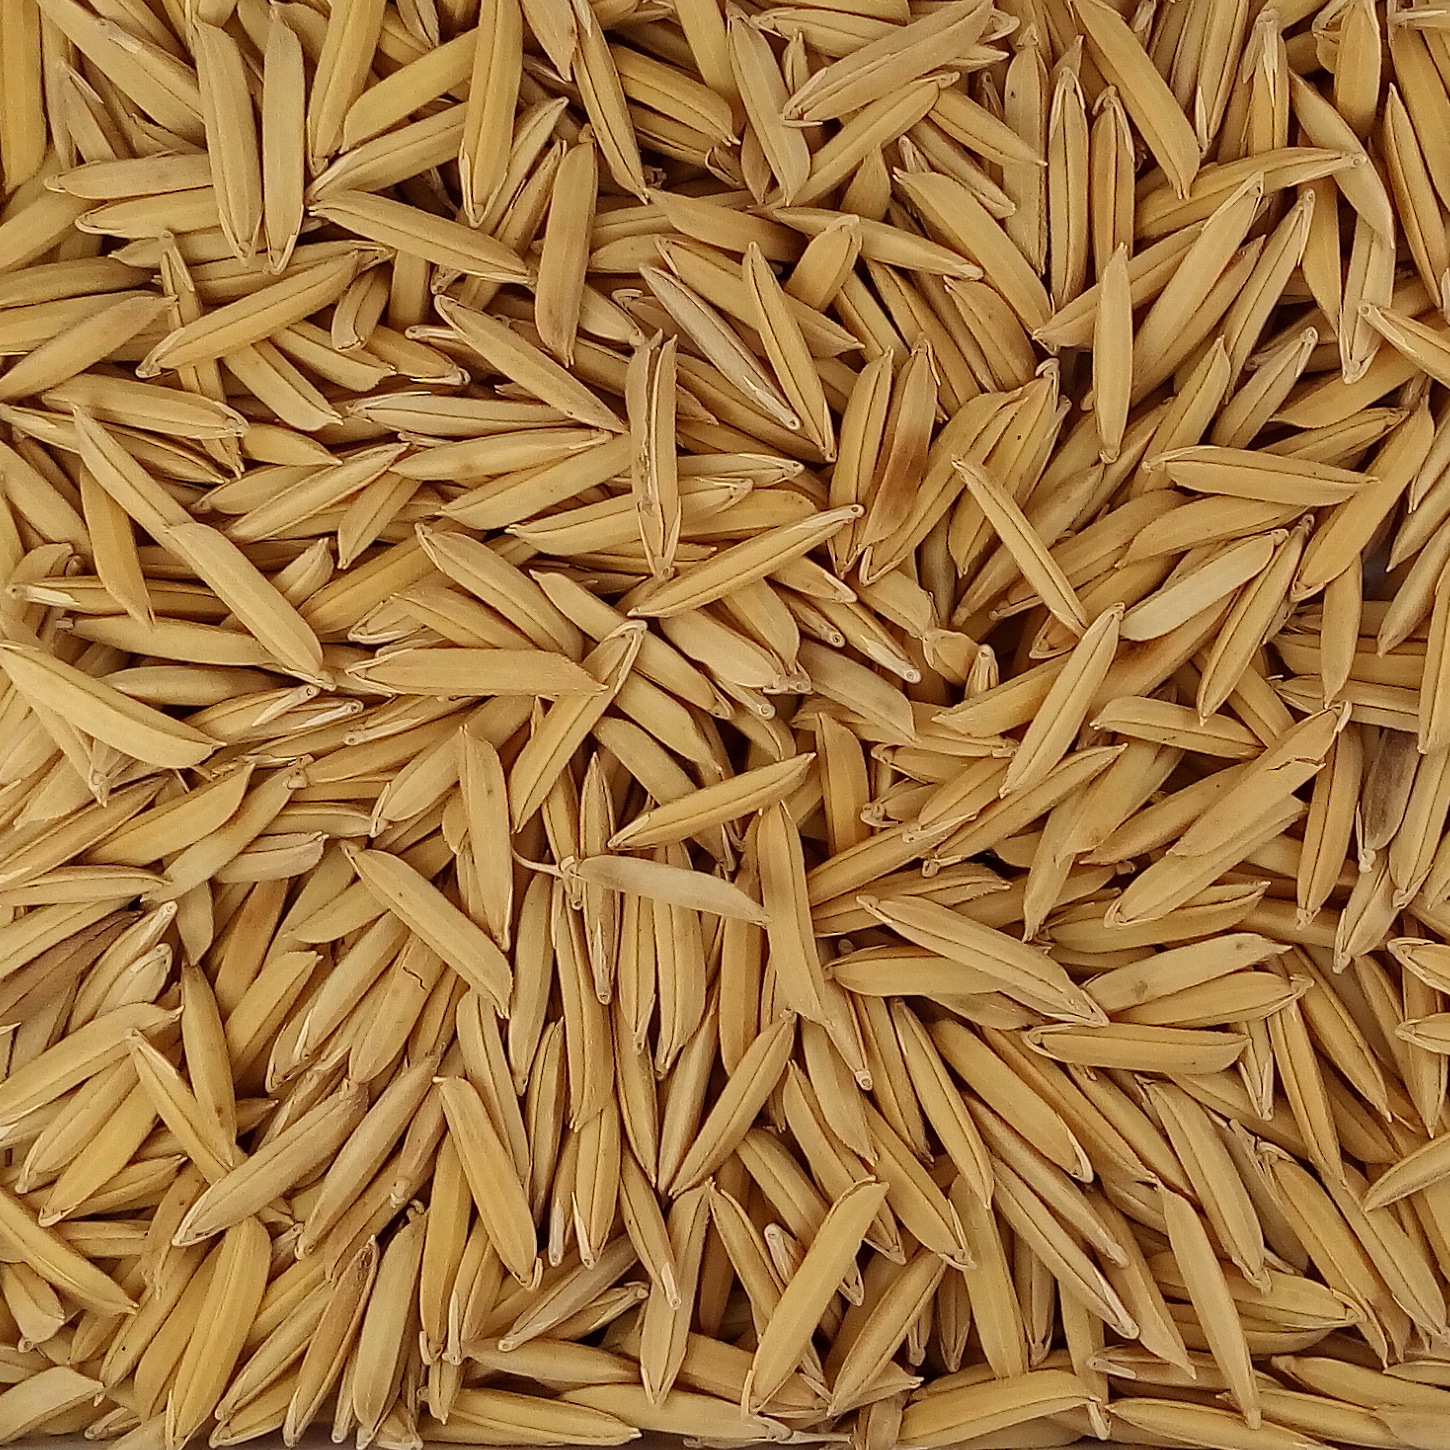
Rice seed variety: 1509